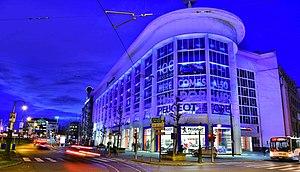
Citroën Belux Yser
Kanal - Centre Pompidou est un musée d'art moderne et contemporain installé dans le centre de Bruxelles, près du canal Bruxelles-Charleroi, quai des Péniches, dans les anciens bâtiments d'un garage Citroën. L'ouverture définitive est prévue pour 2023.